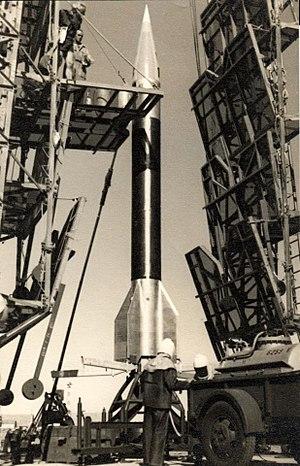
Préparatif / algérie / 1962
Félicette est la première chatte lancée dans l'espace, le 18 octobre 1963, dans le cadre du programme spatial français, dans une fusée Véronique AGI nᵒ 47, lancée à 8 h 9 du Centre interarmées d'essais d'engins spéciaux, à Hammaguir, dans le Sahara algérien. C'est l'une des quatorze chattes entraînées pour les vols spatiaux. Des électrodes lui sont implantées sur le crâne afin de pouvoir suivre son activité neurologique tout au long du vol. Des impulsions électriques sont appliquées au cerveau et à une patte pendant le vol afin de stimuler les réponses. La capsule est récupérée 13 minutes après le départ. La plupart des données de la mission sont de bonne qualité, et Félicette survit au vol, le seul chat à avoir survécu à un vol spatial.
Karl-Heinz Bringer est un ingénieur allemand, devenu français, spécialiste des fusées, né le 16 juin 1908 à Elstertrebnitz, et mort le 2 janvier 1999 à Saint-Marcel. Il a débuté à Peenemünde durant la Seconde Guerre mondiale, avant de travailler sur la fusée-sonde française Véronique puis sur le programme européen Ariane.
La fusée Véronique est née d'un projet de fusée-sonde développé à partir de 1948 à Vernon, dans l'Eure. Les premiers tests sont effectués en France avec les versions Véronique R et P, à Suippes, à Vernon et enfin au Cardonnet entre 1950 et 1952.